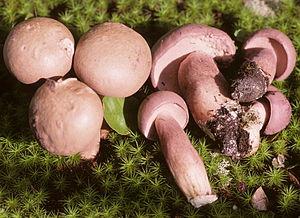
Tylopilus est un genre de champignons basidiomycètes de la famille des Boletaceae. Il n'existe qu'une espèce en Europe, Tylopilus felleus. Certaines espèces ont été transférées au genre Rubinoboletus et au genre Porphyrellus.